History of ice hockey

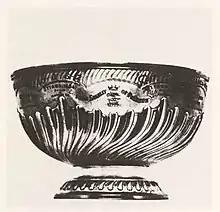
The Stanley Cup in 1893

By 1893, there were almost a hundred teams in Montreal alone; in addition, there were leagues throughout Canada. Winnipeg hockey players used cricket pads to better protect the goaltender's legs; they also introduced the "scoop" shot, or what is now known as the wrist shot. William Fairbrother, from Ontario, Canada, is credited with inventing the ice hockey net in the 1890s. Goal nets became a standard feature of the Canadian Amateur Hockey League in 1900. Left and right defence began to replace the point and cover-point positions in the OHA in 1906.